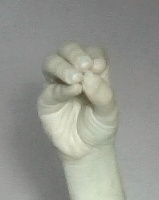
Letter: ha